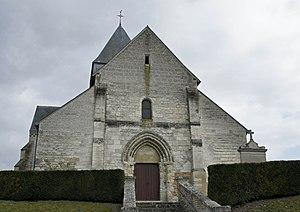
Vue du porche ouest de l'Église de Roizy. Monument du XIIIe et XVIIIe siècle qui est classé.
Cet article recense les monuments historiques des Ardennes, en France.
L'église Notre-Dame est une église gothique de la fin du XIIᵉ siècle ou début du XIIIᵉ siècle située à Roizy, en France.
Cet article recense les monuments historiques français classés en 1920.